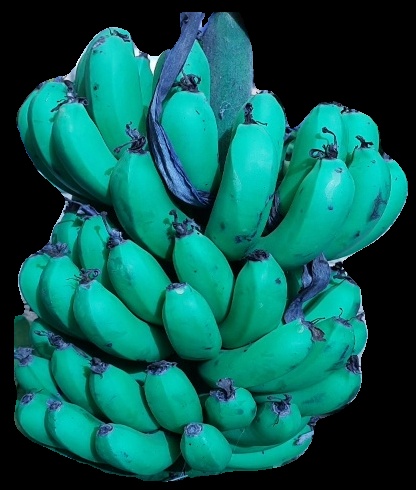
Variety: pachbale
Grade: grade2